Vespel

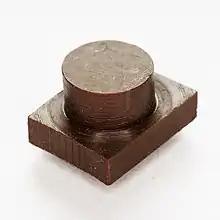
Sawn and turned workpiece made from Vespel

Vespel is the trademark of a range of durable high-performance polyimide-based plastics made by DuPont.